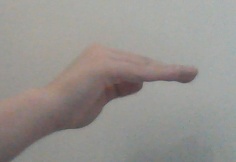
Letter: haa